Finn Qvale

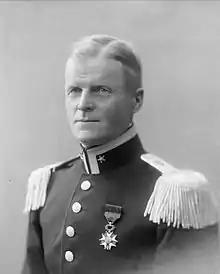
Finn Qvale in 1918

Finn Qvale (18 April 1873 – 20 January 1955) was a Norwegian military officer, cartographer, and sports official.